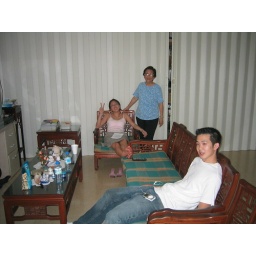
My brother, grandmother and cousin lounge around the living room in my uncle's house in Panama City, Panama.